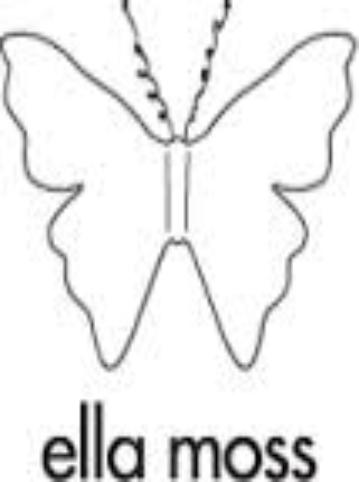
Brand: Ella Moss
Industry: Clothes